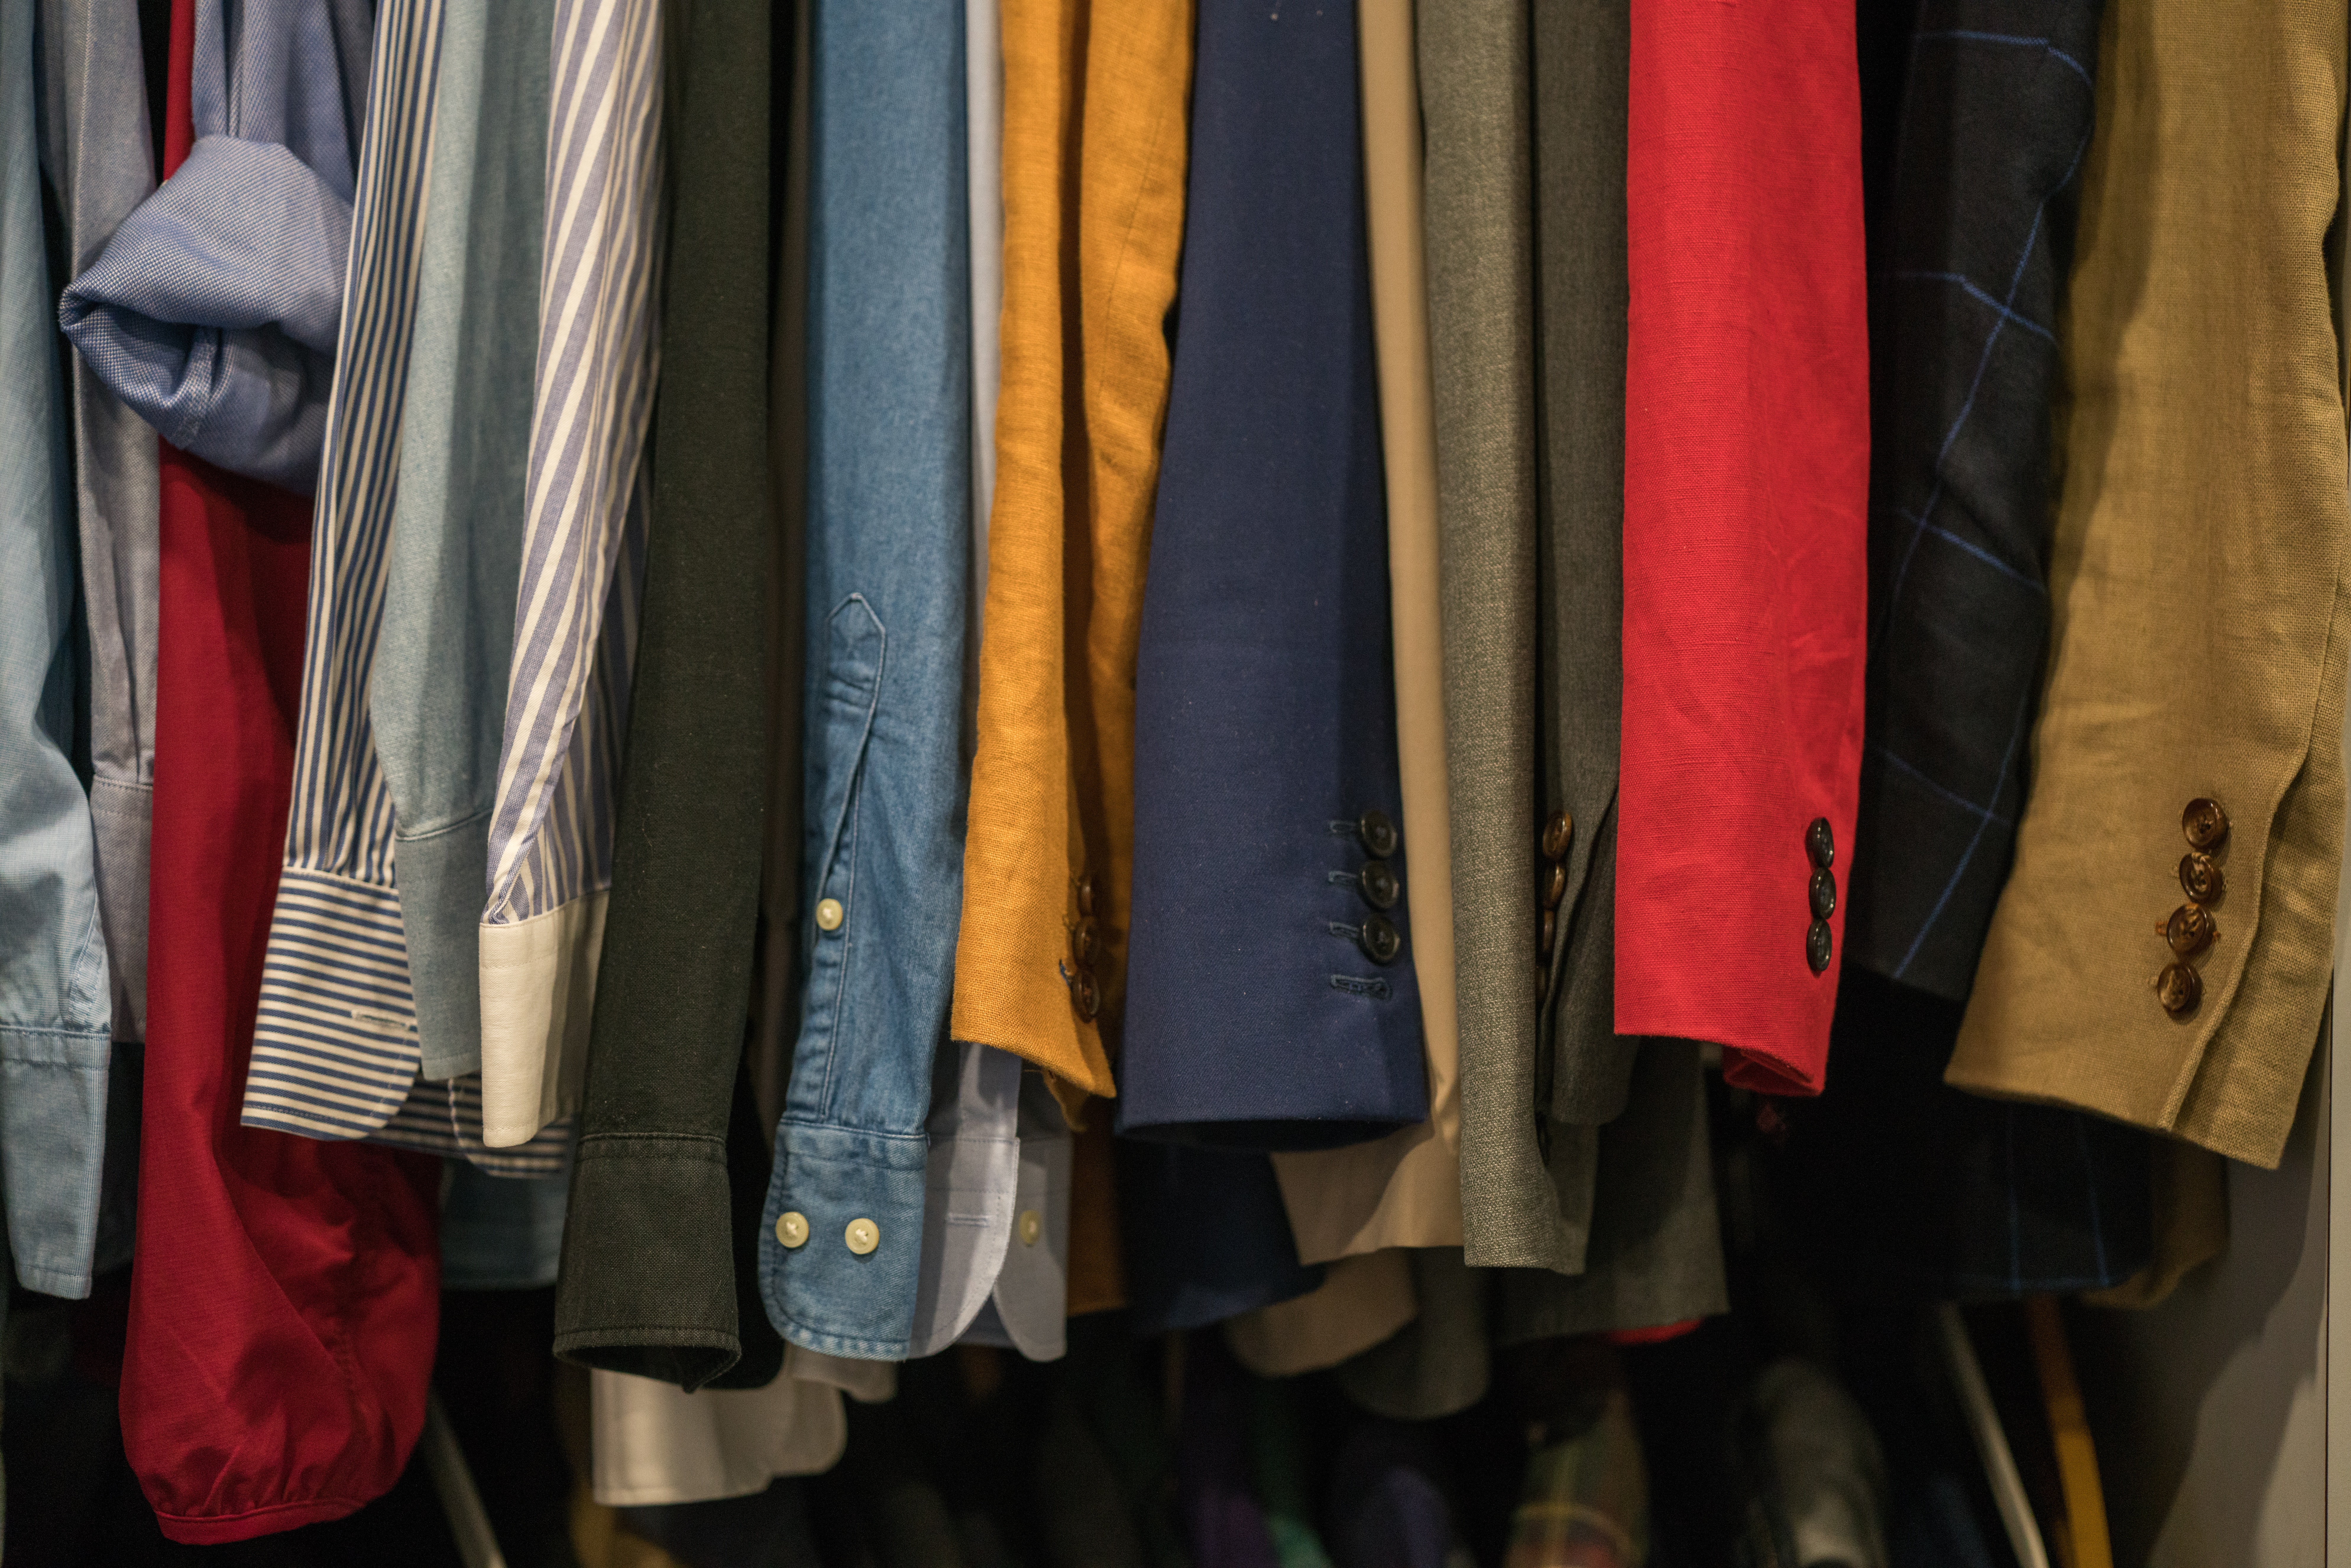
denim, jeans, textile, outerwear, fashion, clothes hanger, material, boutique, jacket